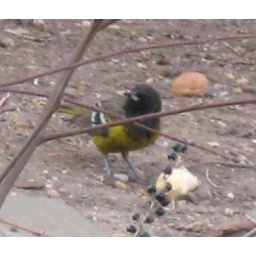
A rare bird for the East coast was found in NYC Union Sq. Park. Their usual range is the Southwest.